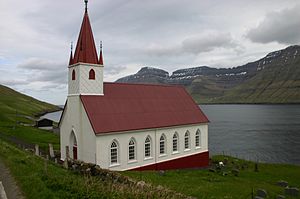
Kirker på Færøerne
Kirker på Færøerne er en oversigt over kirkebygninger på Færøerne.